Keizo Kawashima

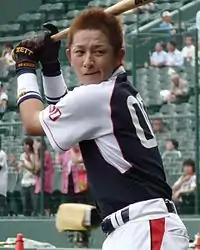
Kawashima with the Tokyo Yakult Swallows.

In 2008 season, Kawashima has been registered as an infielder. On April 27, he recorded his first home run. In 2008 season, he finished the regular season in 121 games with a batting average of .255, a 4 home runs, RBI of 35, and a 20 stolen bases.